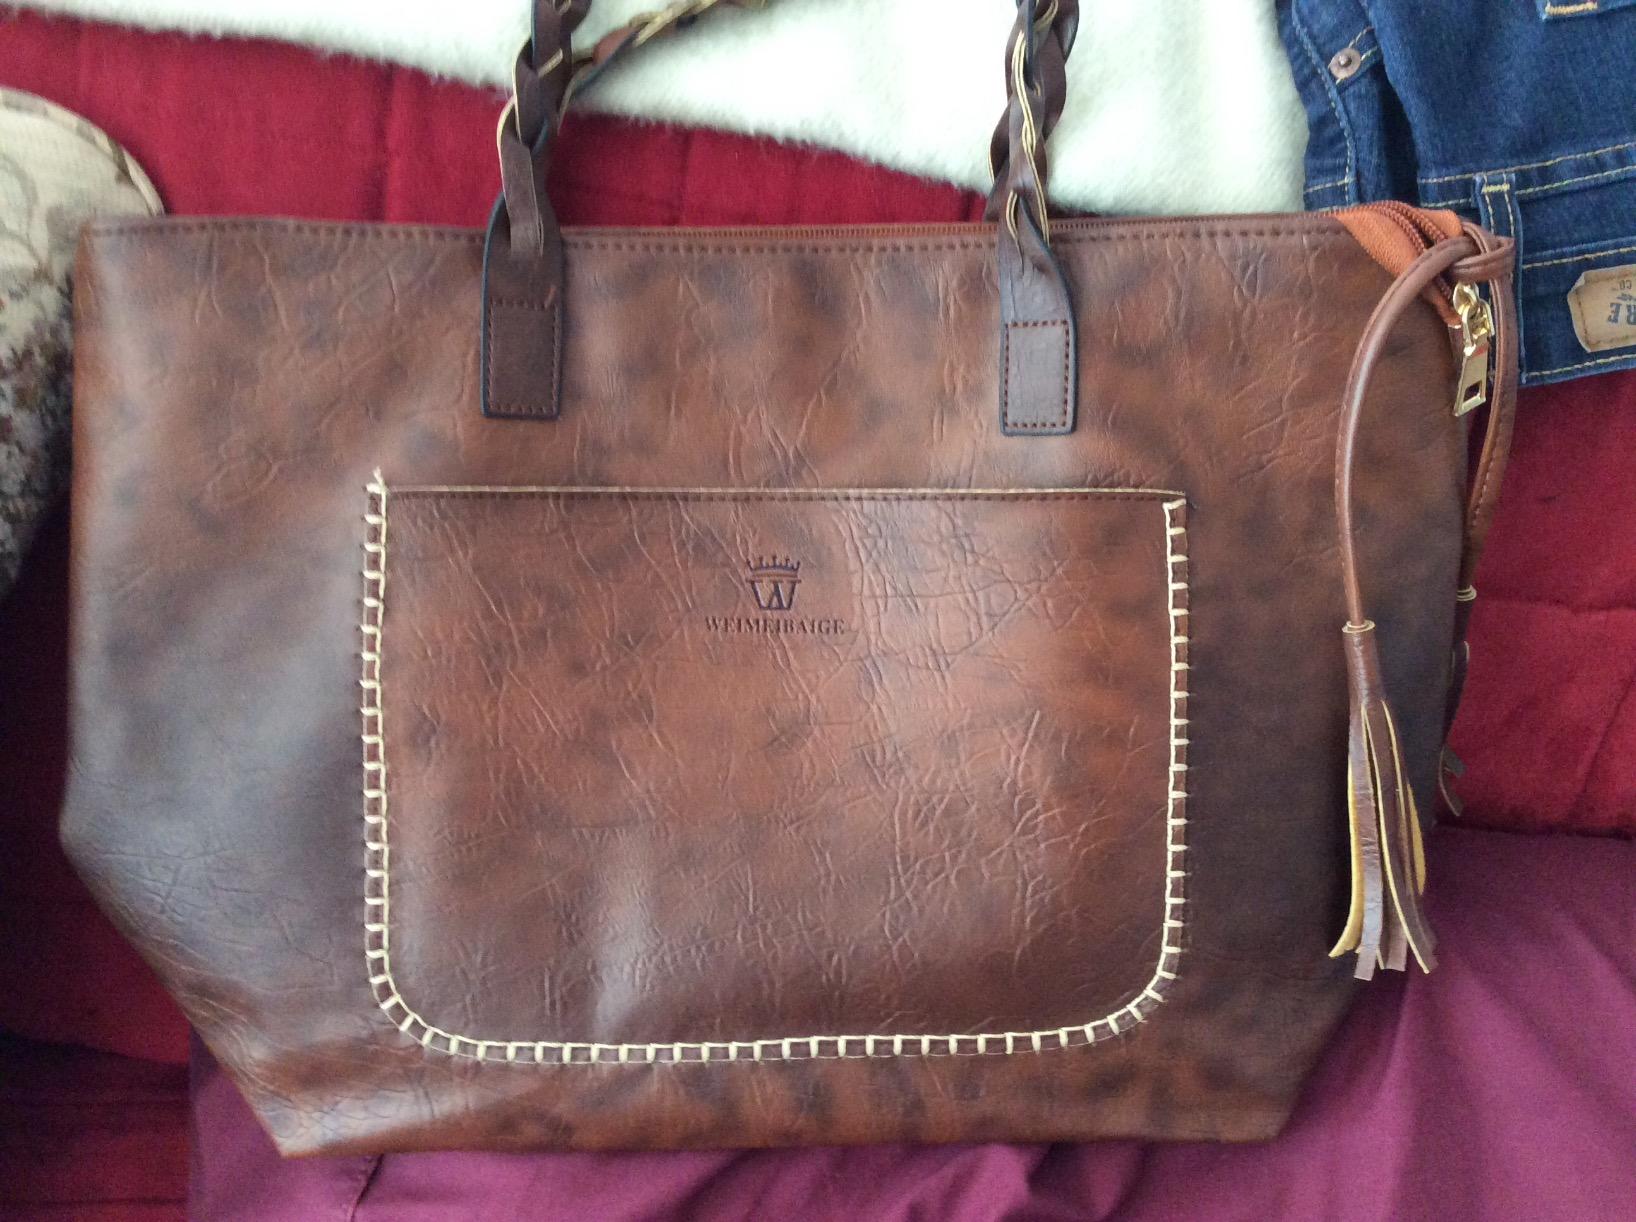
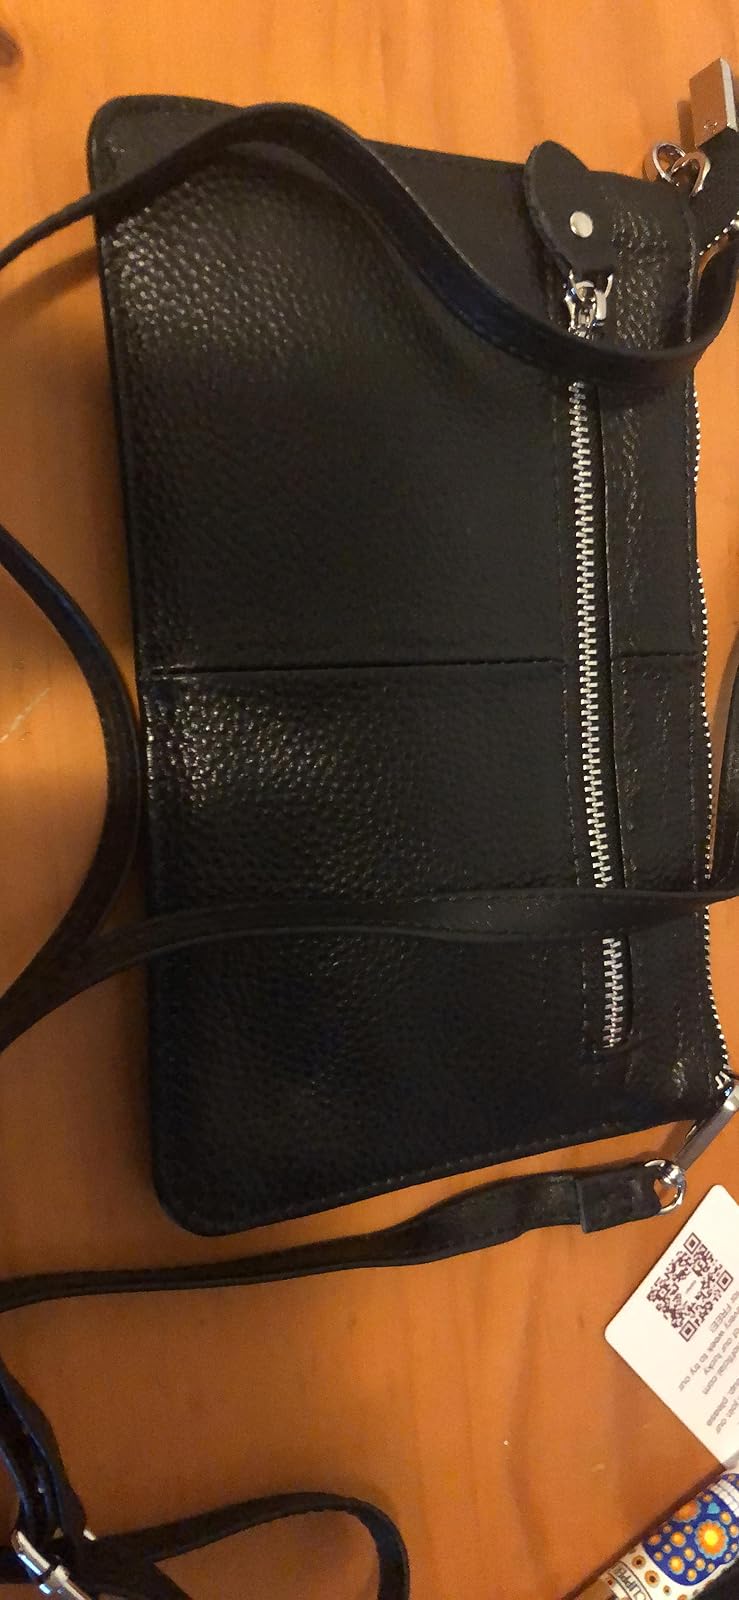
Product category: accessories_handbag
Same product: no